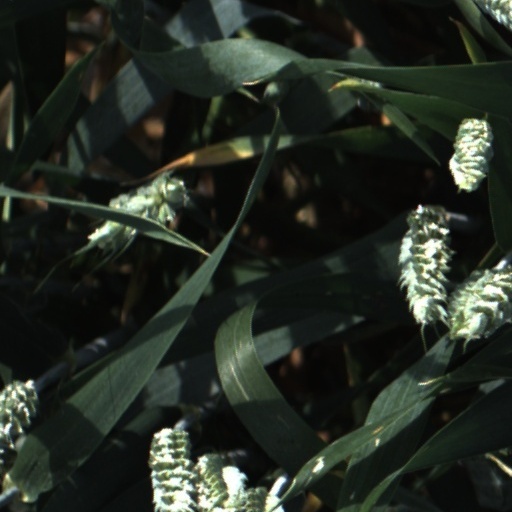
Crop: wheat